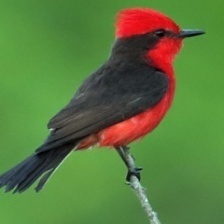
Species: VERMILION FLYCATHER
Scientific name: PYROCEPHALUS OBSCURUS